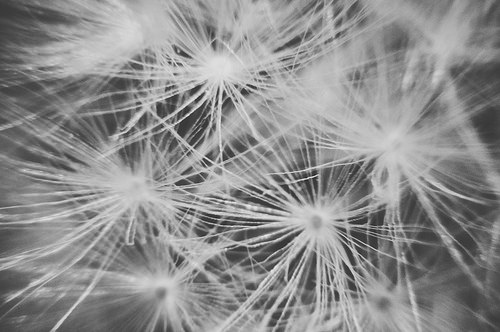
Flower: dandelion